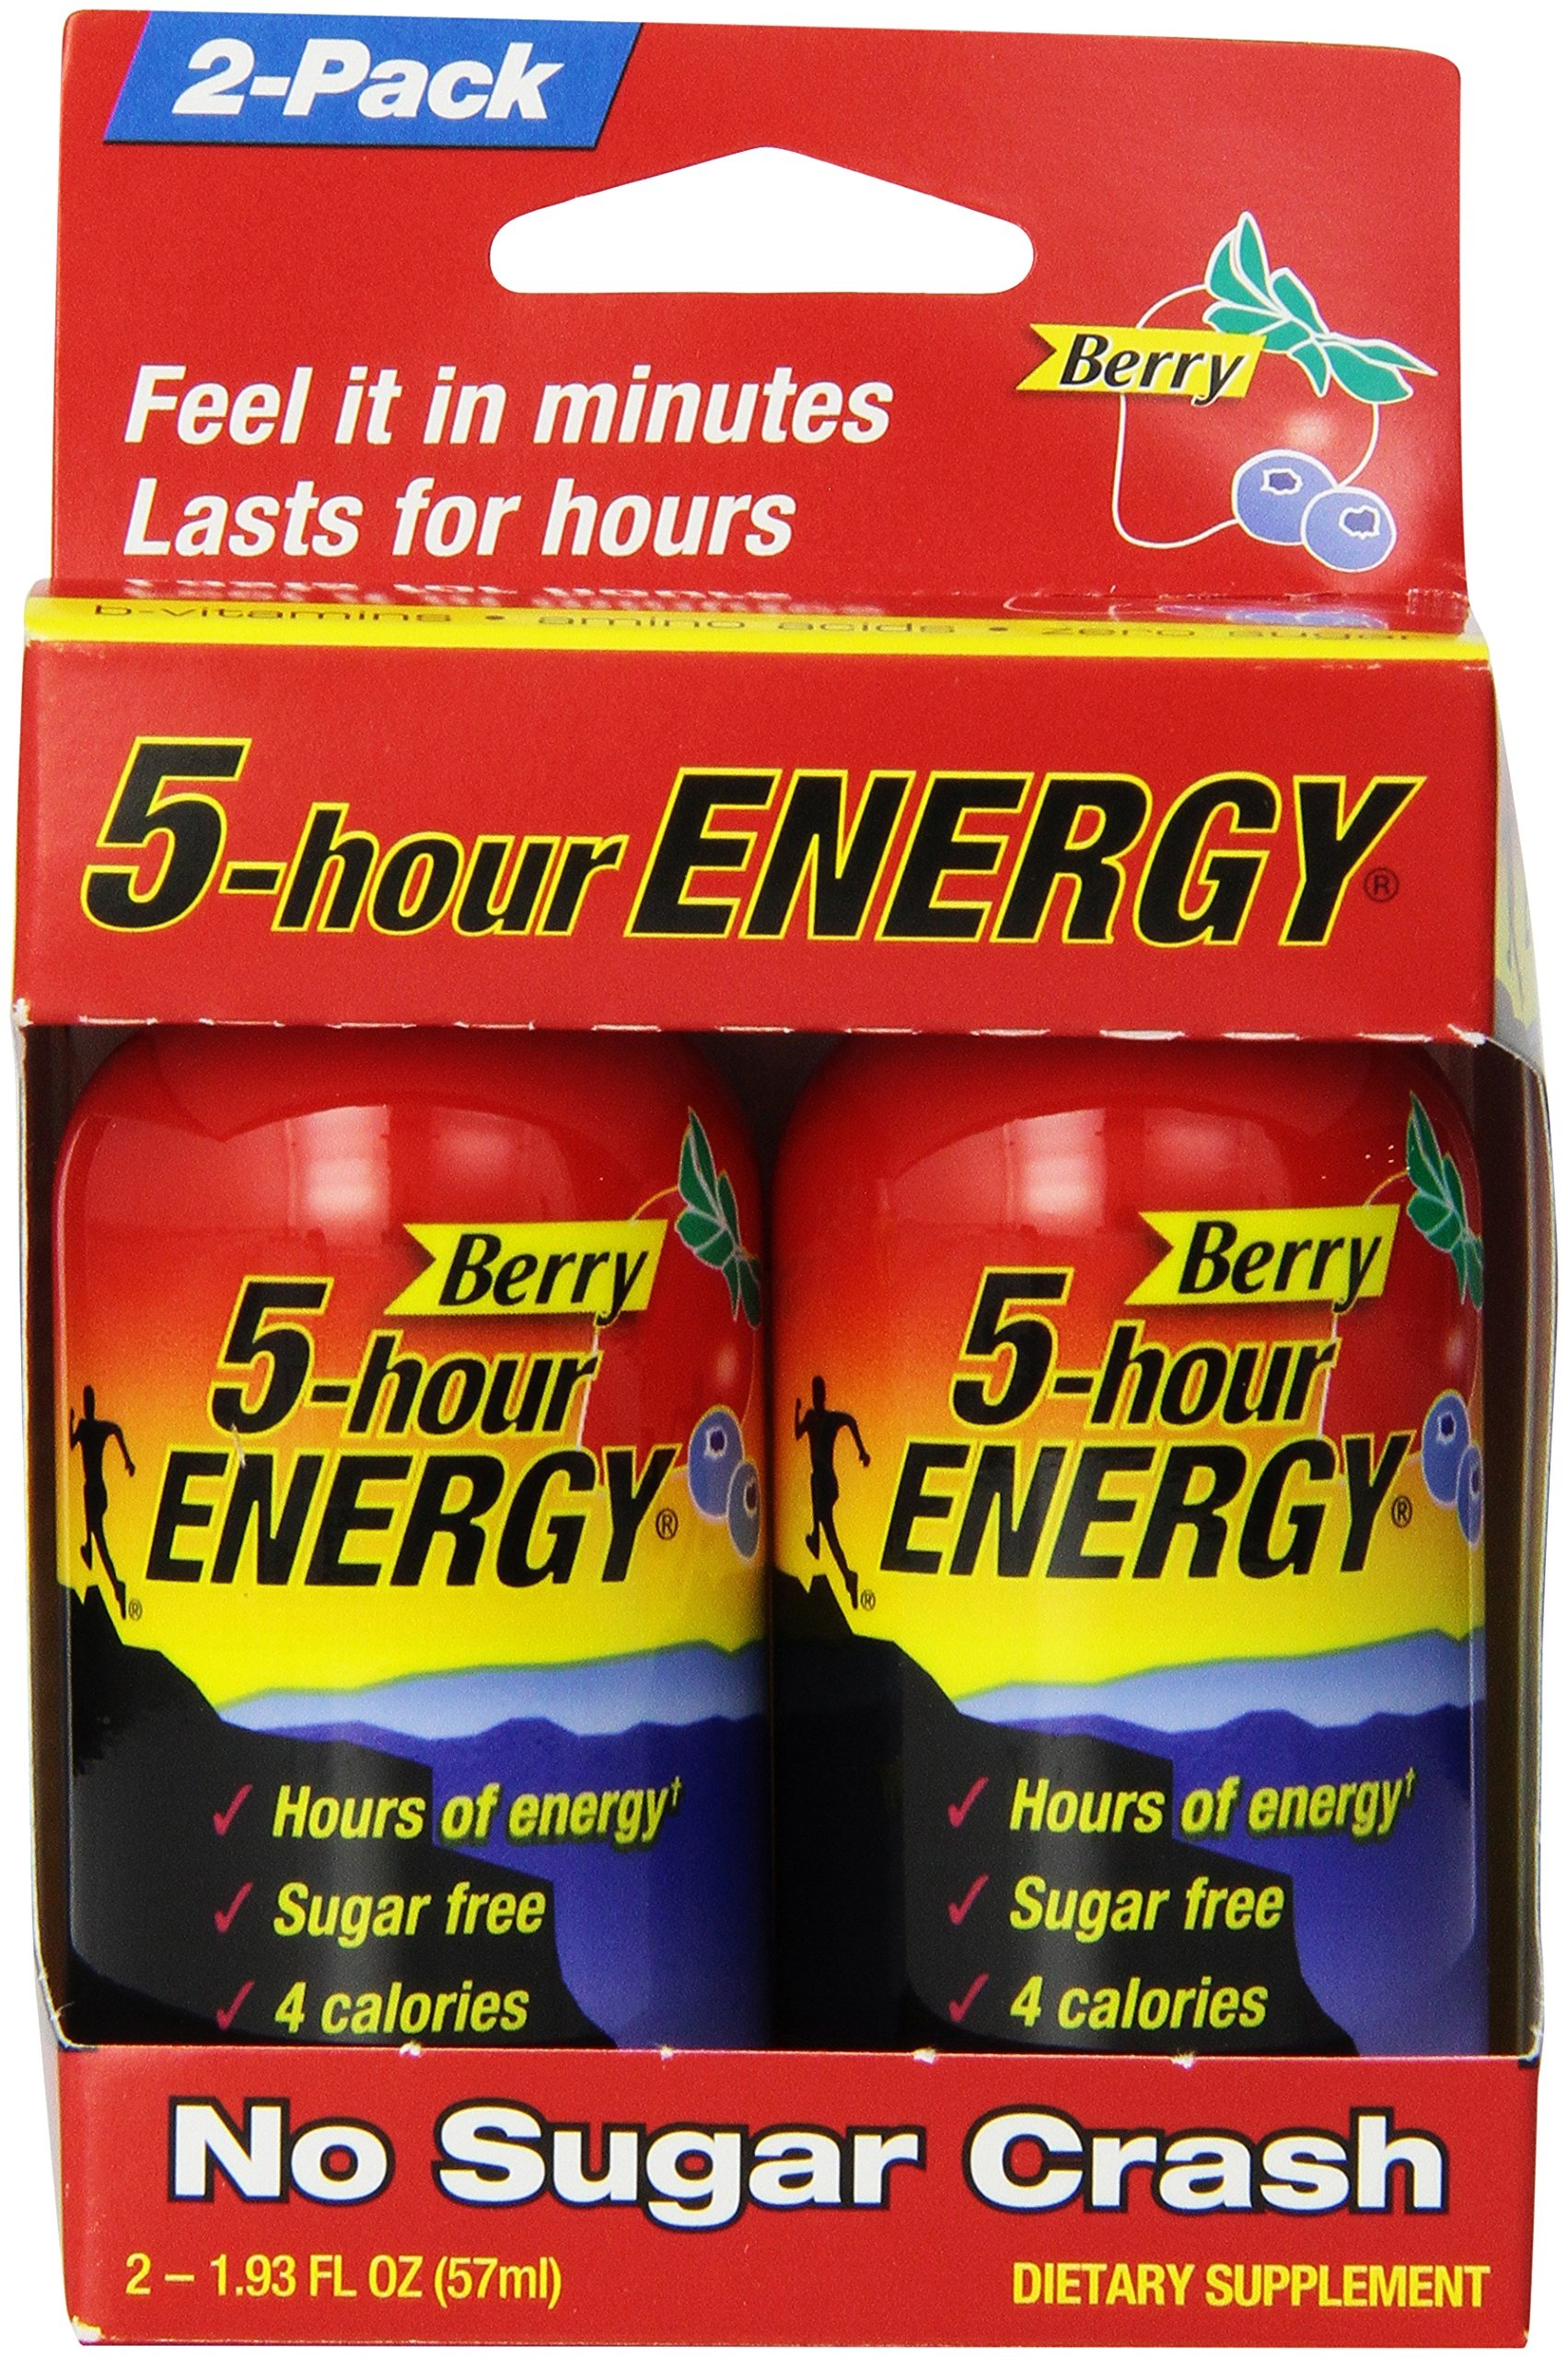
Item Name: 5-hour Energy, Berry Flavor, 2-ct, 1.93 fl oz
Bullet Point 1: Pack of 2, 2-ounces per unit (total of 4 ounces)
Bullet Point 2: Light, portable and effective
Bullet Point 3: It is packed with B-vitamins and amino acids
Bullet Point 4: It has zero sugar, zero herbal stimulants and four calories
Bullet Point 5: Refrigeration not required
Value: 3.86
Unit: Fl Oz

Price: 5.58